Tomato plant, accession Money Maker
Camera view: vertical (180 deg); turntable rotation: 240 degrees
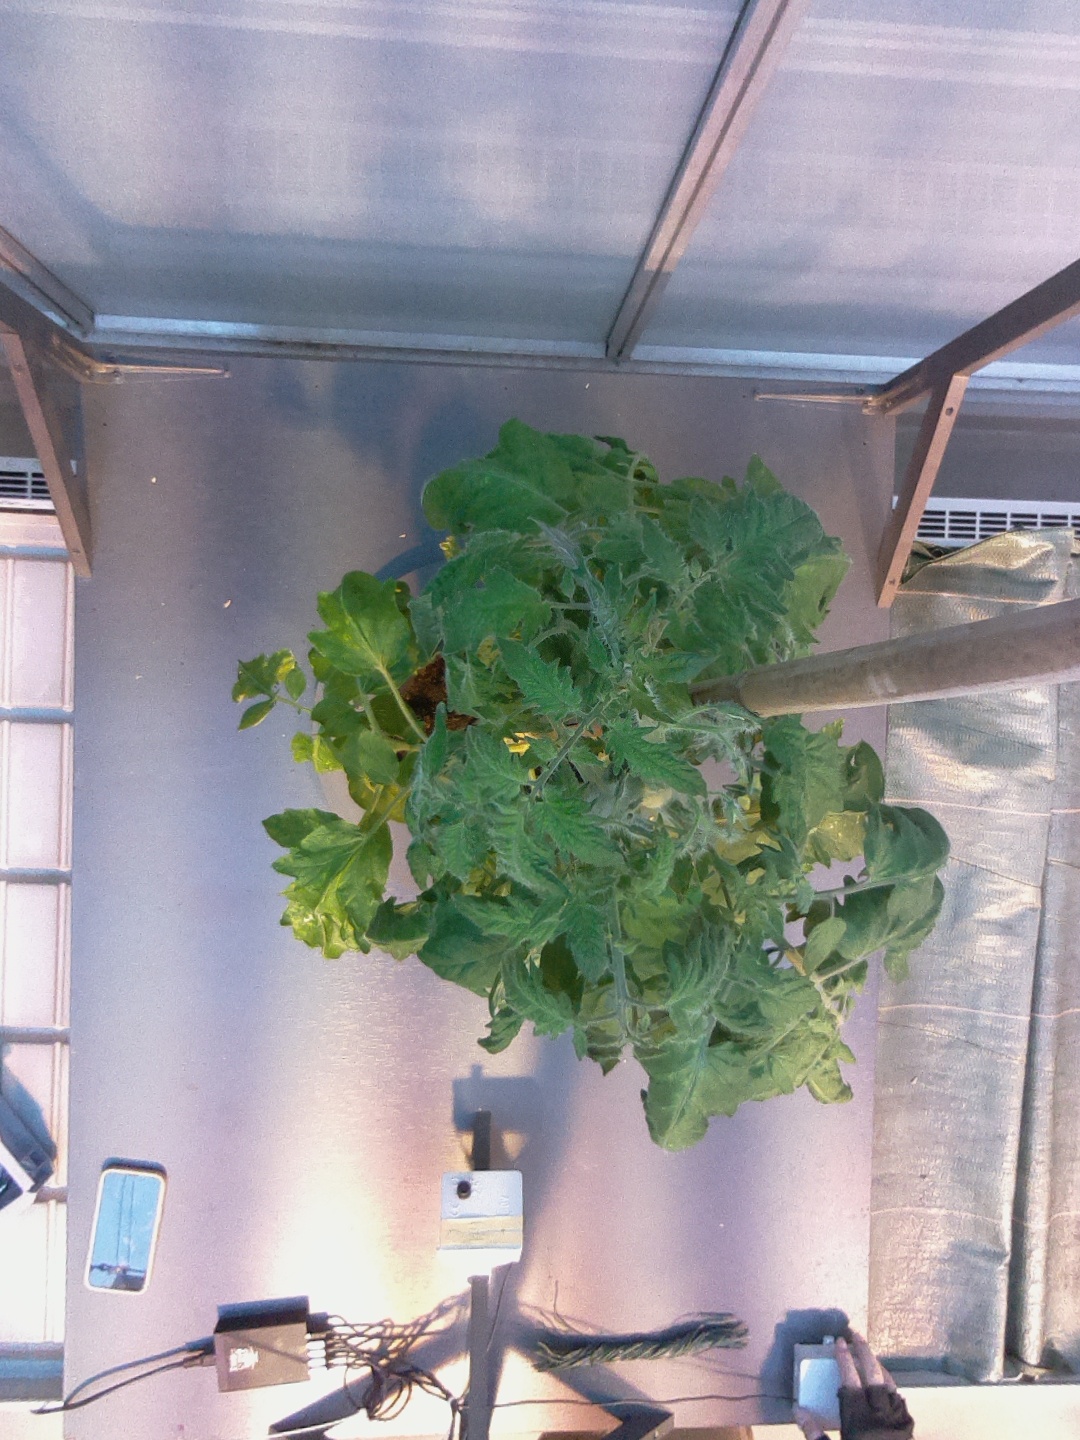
BBCH growth stage 70: Fruits at the main stem or branches visibles